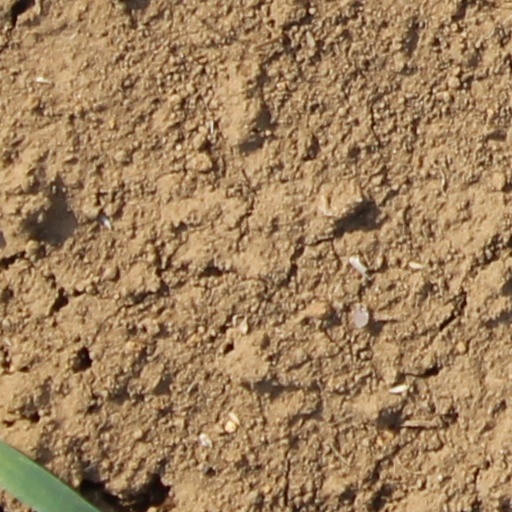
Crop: wheat